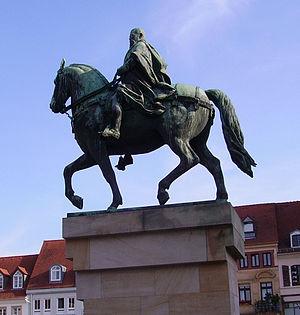
Landau in der Pfalz est une ville allemande ayant le statut de ville-arrondissement. Située au sud du land de Rhénanie-Palatinat à environ 20 km de la frontière avec la France, elle est le chef-lieu de l'arrondissement de la Route-du-Vin-du-Sud. Elle est la troisième ville de Rhénanie-Palatinat par sa superficie, avec 82,94 km², derrière Kaiserslautern et Neustadt an der Weinstraße, et cinquième par sa population. Elle est jumelée avec les villes de Haguenau et Ribeauvillé, en Alsace.
Cet article recense les statues équestres en Allemagne.